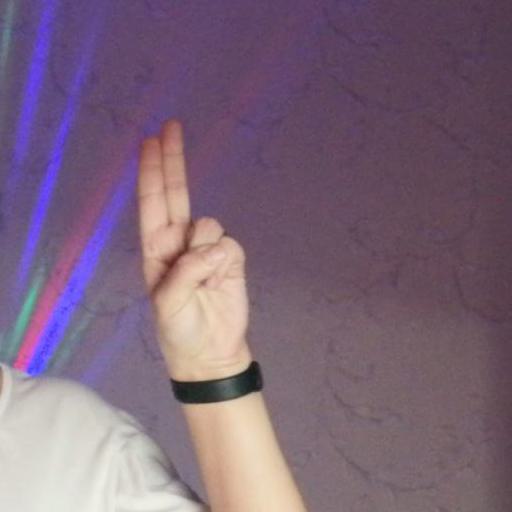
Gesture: two_up